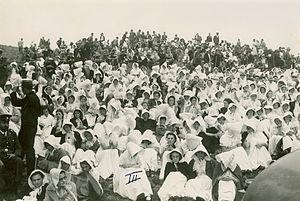
La Fédération des organisations culturelles afrikaans est une association culturelle sud-africaine destinée à promouvoir et défendre la culture des Afrikaners.
Les Voortrekkers sont les populations Boers qui ont participé au Grand Trek entre 1835 et 1852 en Afrique du Sud.
Pretoria ou Prétoria est une ville d'Afrique australe et la capitale administrative de l'Afrique du Sud. Elle fut également de 1860 à 1902 la capitale de la république sud-africaine du Transvaal, de 1902 à 1910 celle de la colonie du Transvaal puis, de 1910 à 1994, le chef-lieu de la province du Transvaal. Elle est située aujourd'hui dans la province du Gauteng.
L'histoire de l'Afrique du Sud est très riche et très complexe du fait de la juxtaposition de peuples et de cultures différentes qui se succèdent et se côtoient depuis la Préhistoire. Les Bochimans y sont présents depuis au moins 25 000 ans et les Bantous, depuis au moins 1 500 ans. Les deux peuples auraient généralement cohabité paisiblement. L'histoire écrite débute avec l'arrivée des Européens, en commençant par les Portugais qui décident de ne pas coloniser la région, laissant la place aux Néerlandais. Les Britanniques contestent leur prééminence vers la fin du xviiiᵉ siècle, ce qui mène à deux guerres. Le xxᵉ siècle est marqué par le système législatif séparatiste et ségrégationniste de l'apartheid puis par l'élection de Nelson Mandela, premier président noir d'Afrique du Sud, à la suite des premières élections nationales multiraciales au suffrage universel organisées dans le pays.
Les Boers sont les pionniers blancs d'Afrique du Sud, originaires, pour la plupart, des régions néerlandophones d'Europe, des provinces indépendantes du nord, alors appelées Provinces-Unies, mais venant aussi d'Allemagne et de France.